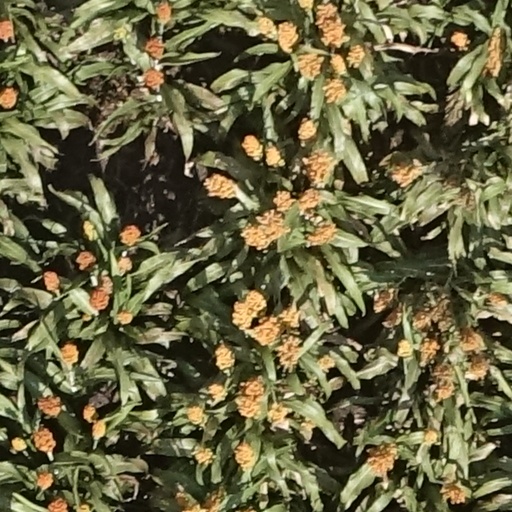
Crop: sorghum